Answer in natural language. Is gray chair with metal handles (highlighted by a red box) further away or in front of white rectangular dining table? Choose between the following options: in front or further away
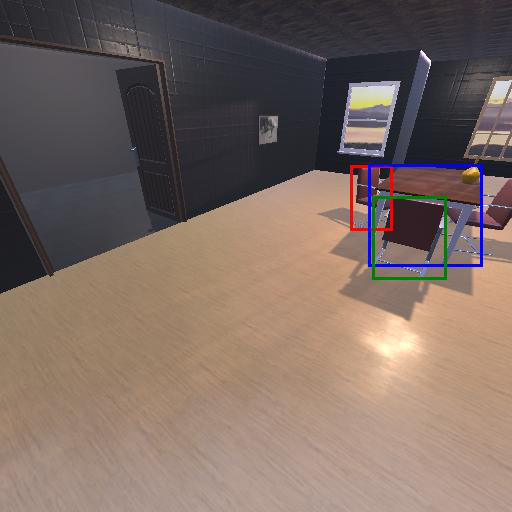
<answer>further away</answer>